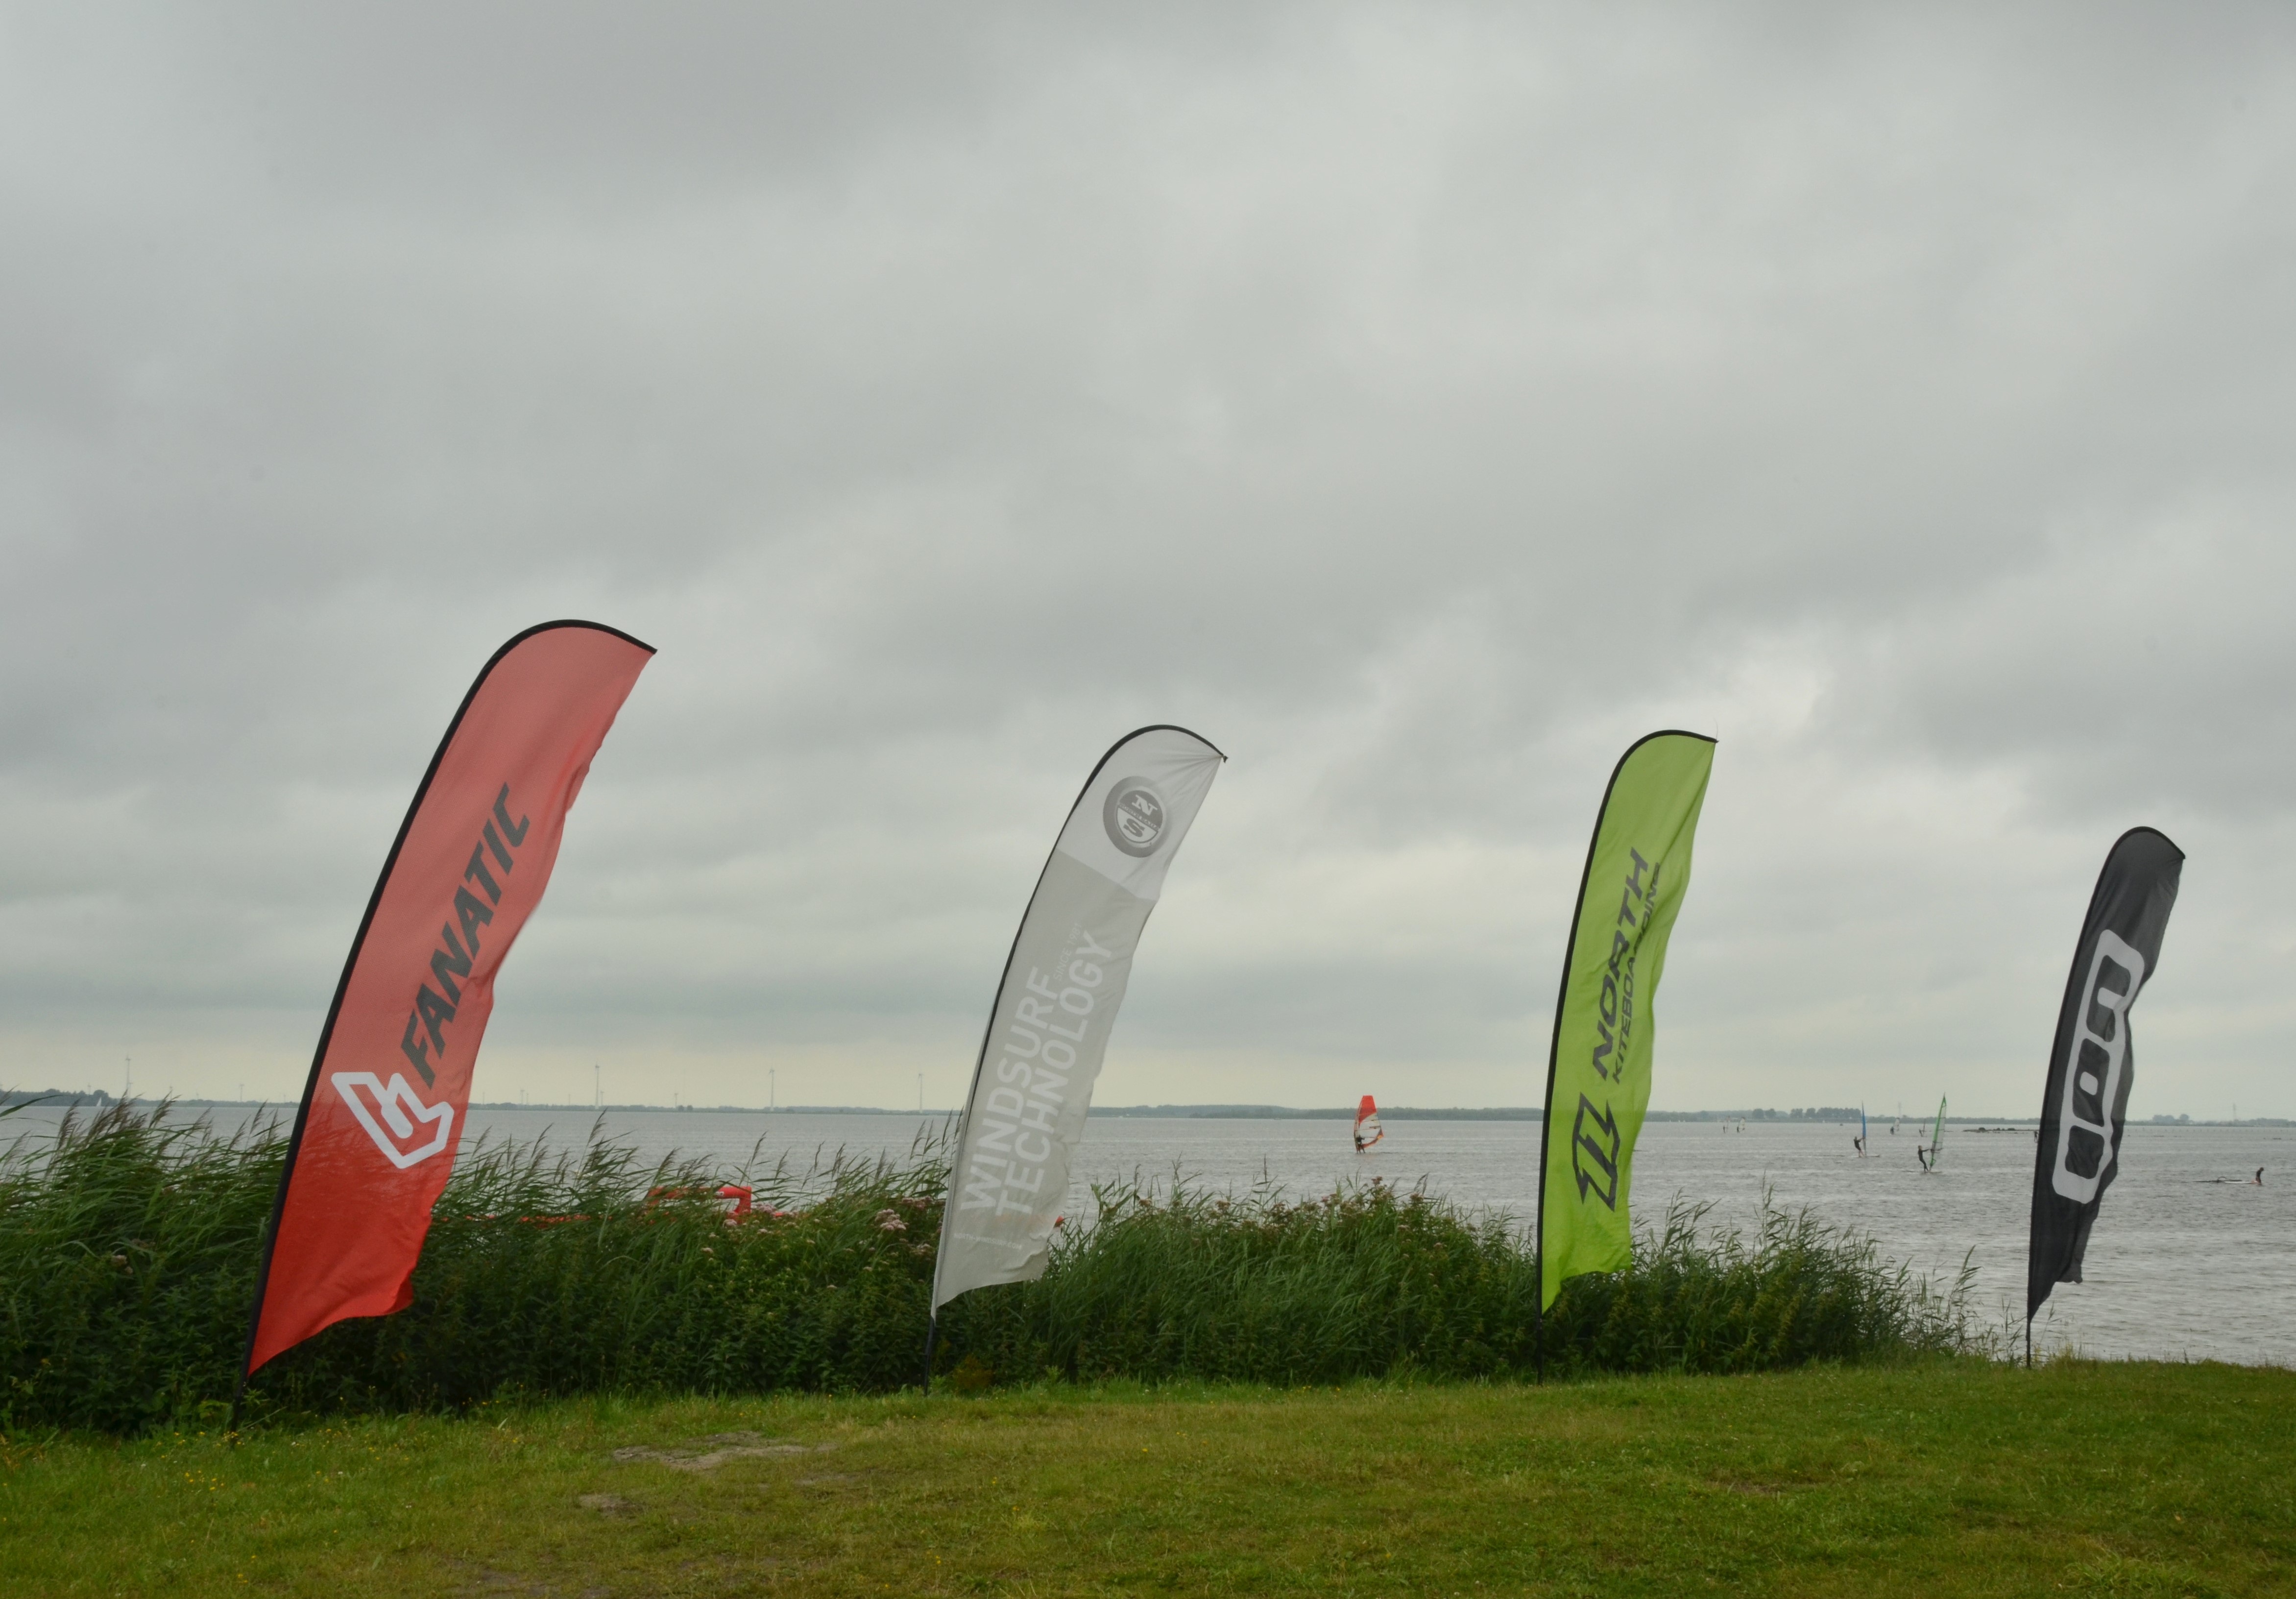
water, air, wind, sailing, flag, storm, surfboard, toy, paragliding, glider, clouds, sports, windsurfing, threat, flutter, atmosphere of earth, windsports, surfing equipment and supplies, kite sports